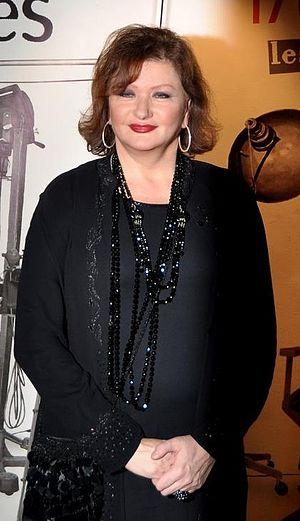
Catherine Jacob à la cérémonie des Prix Lumières
Catherine Jacob est une actrice française née à Paris le 16 décembre 1956.